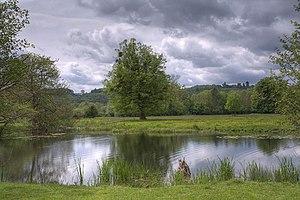
Magna Carta, latin pour Grande Charte, désigne plusieurs versions d'une charte arrachée une première fois par le baronnage anglais au roi Jean sans Terre le 15 juin 1215 après une courte guerre civile qui culmine le 17 mai par la prise de Londres. Les barons, excédés par les demandes militaires et financières du roi et par les échecs répétés en France, en particulier à Bouvines et à La Roche-aux-Moines, y imposent, dans un esprit de retour à l'ordre ancien, leurs exigences, dont la libération d'otages retenus par le roi, le respect de certaines règles de droit propres à la noblesse, la reconnaissance des franchises ecclésiastiques et bourgeoises, le contrôle de la politique fiscale par un Grand Conseil.
Runnymede est une ville dans le comté du Surrey, dans le sud-est de l'Angleterre.